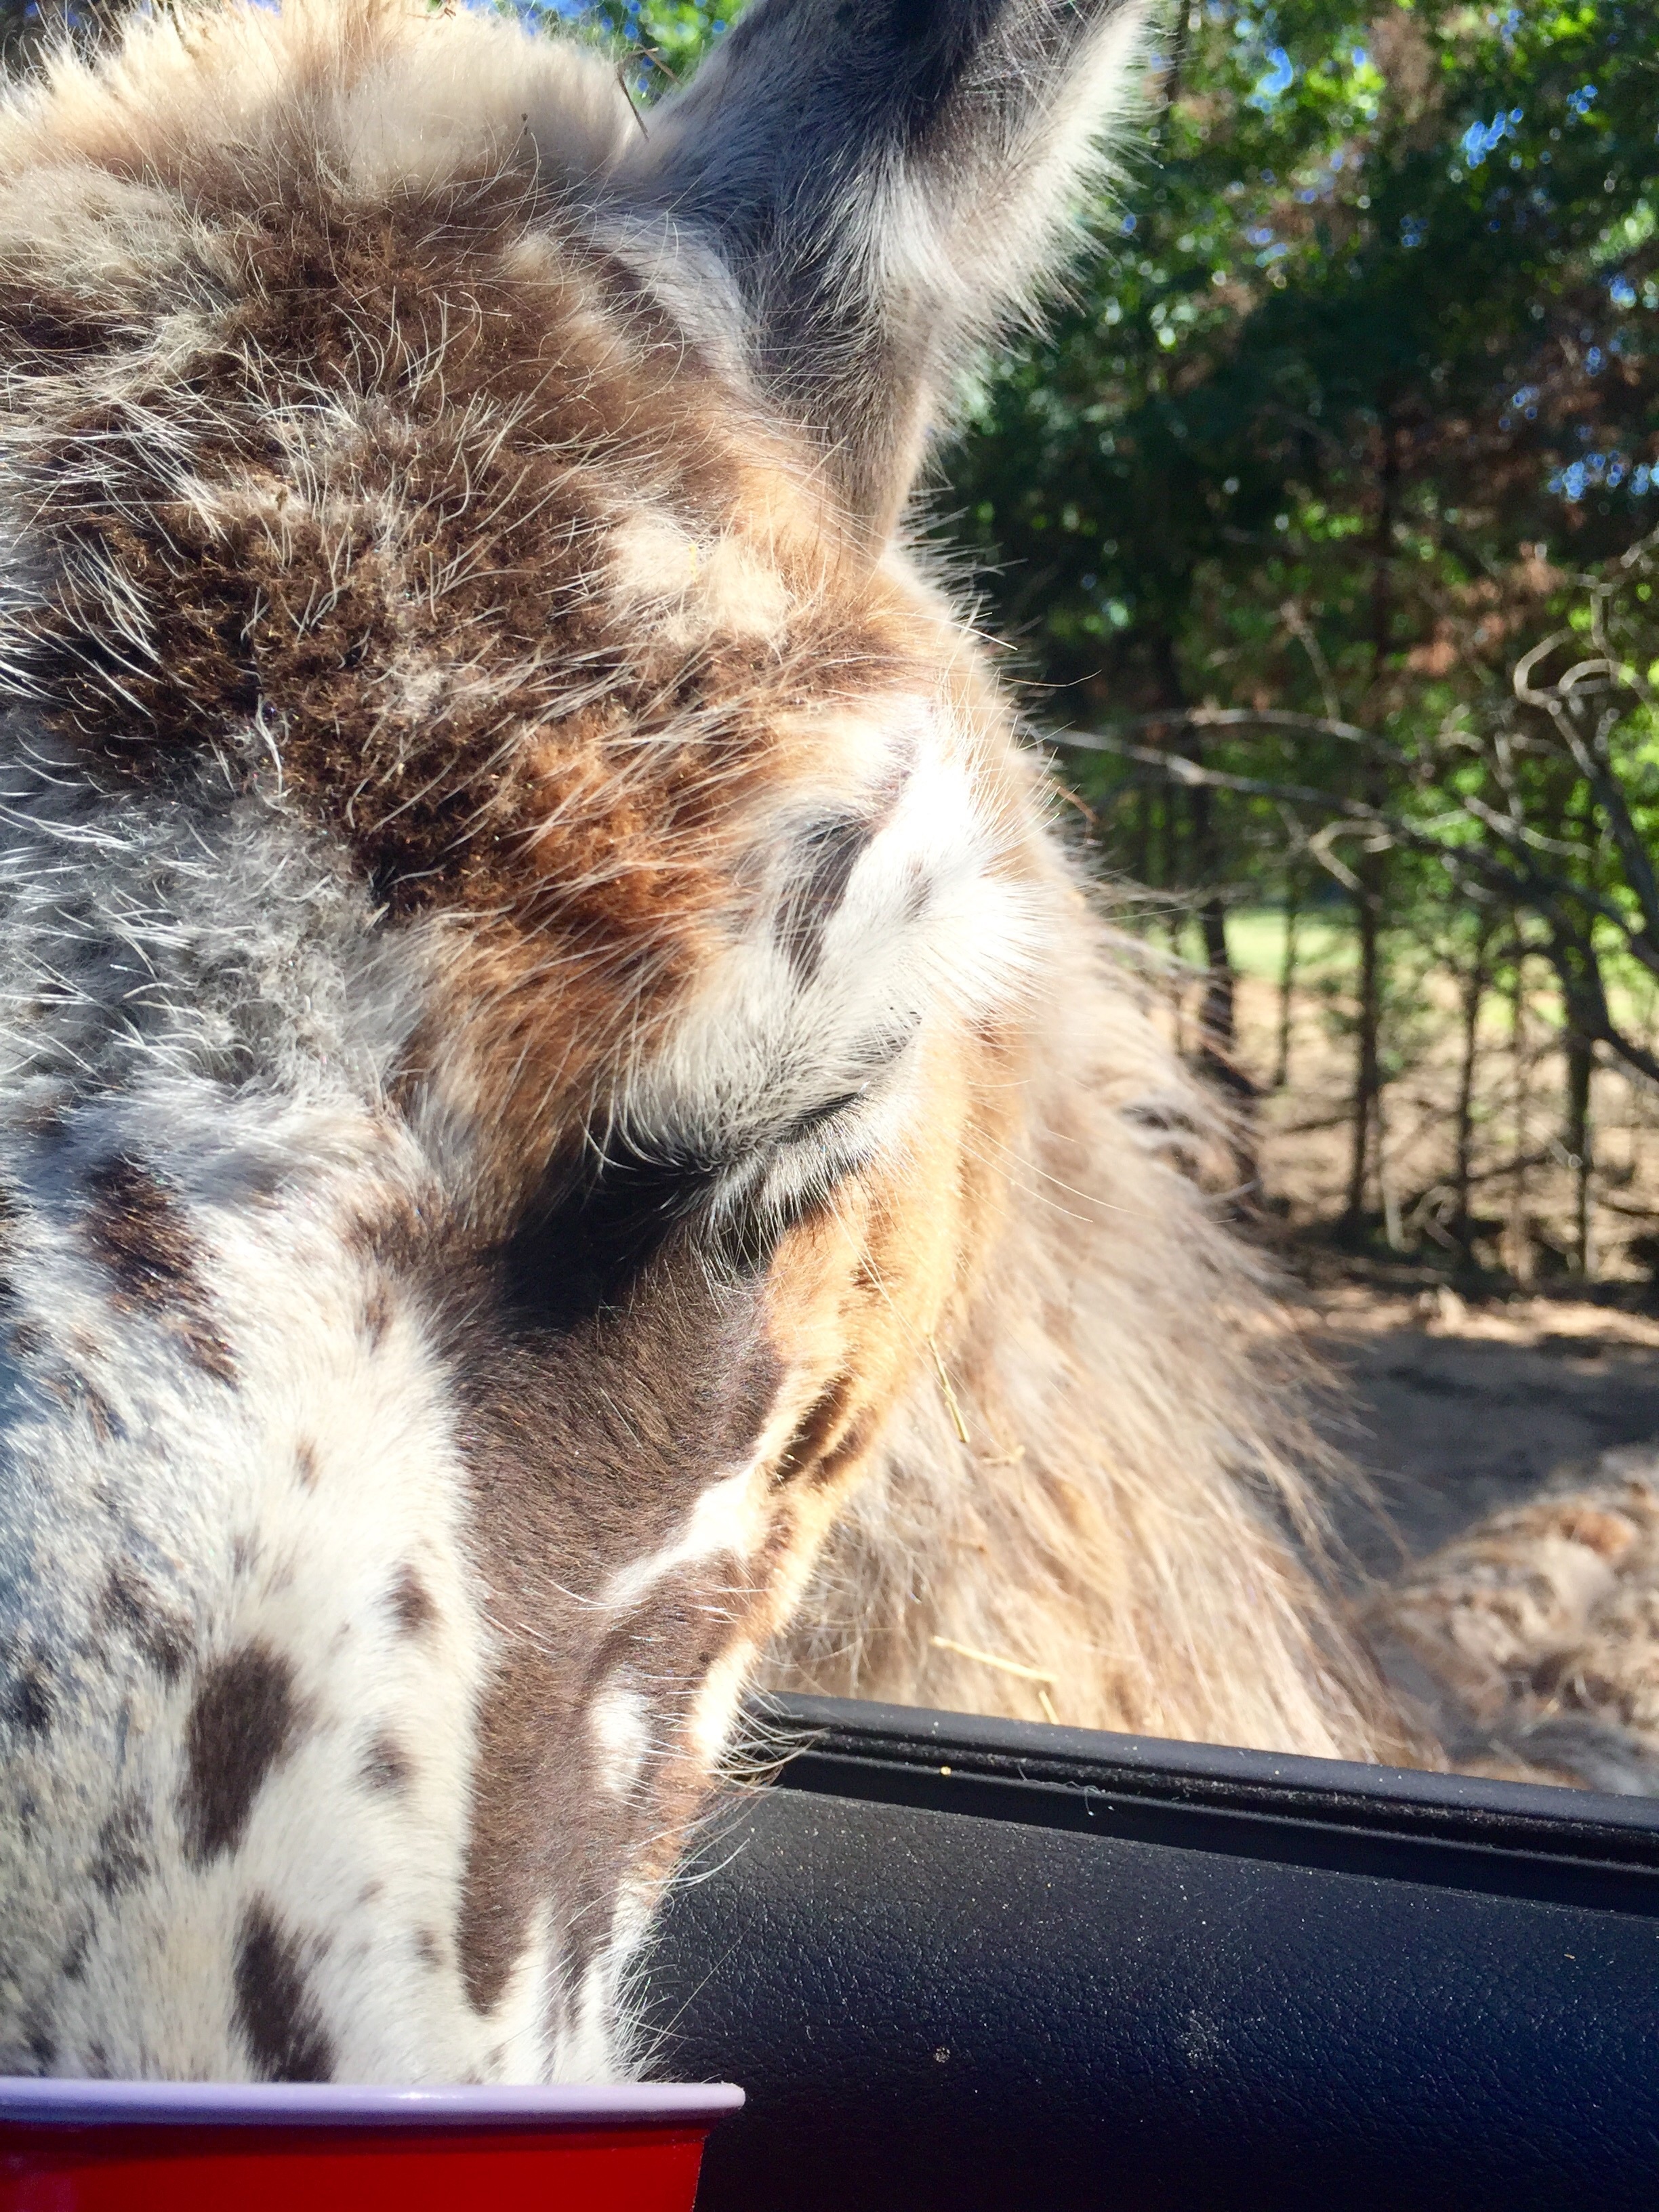
zoo, mammal, mane, fauna, llama, giraffe, vertebrate, giraffidae, horse like mammal